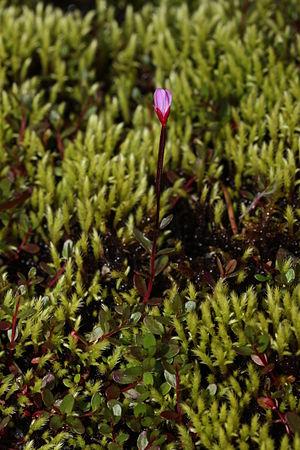
Pied d'épilobe à feuilles de mouron.
L'épilobe à feuilles de mouron est une espèce de plante herbacée de la famille des Onagraceae. C'est une plante à distribution circumpolaire ou alpine.